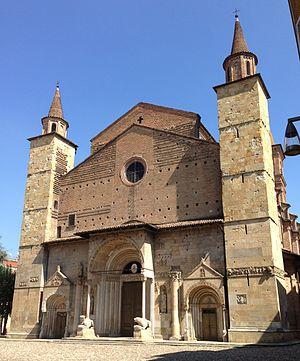
Benedetto Antelami est un architecte et un sculpteur italien qui intervint entre la seconde moitié du XIIᵉ et les premières décennies du XIIIᵉ siècle. On estime sa naissance autour de 1150, mais ses dates et lieux de naissance et de mort ne sont pas connus.